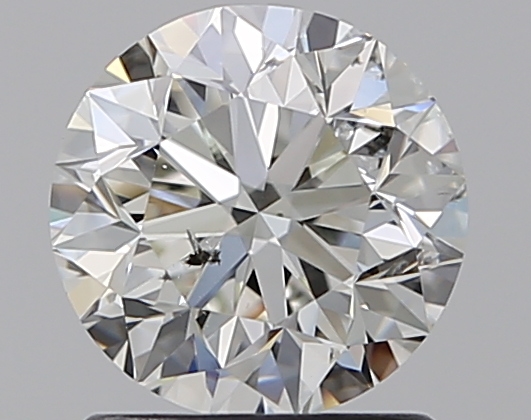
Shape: round
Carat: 1.2
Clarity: SI2
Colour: I
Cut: VG
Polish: EX
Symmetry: EX
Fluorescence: N
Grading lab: GIA
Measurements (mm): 6.65 x 6.69 x 4.3